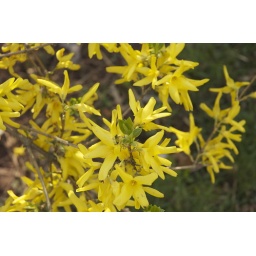
I love yellow flowers in the spring!